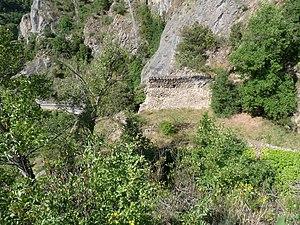
Ancienne église de Serola (ou Eixalada), Canaveilles, Pyrénées-Orientales, France. Vue depuis l'emplacement du château.